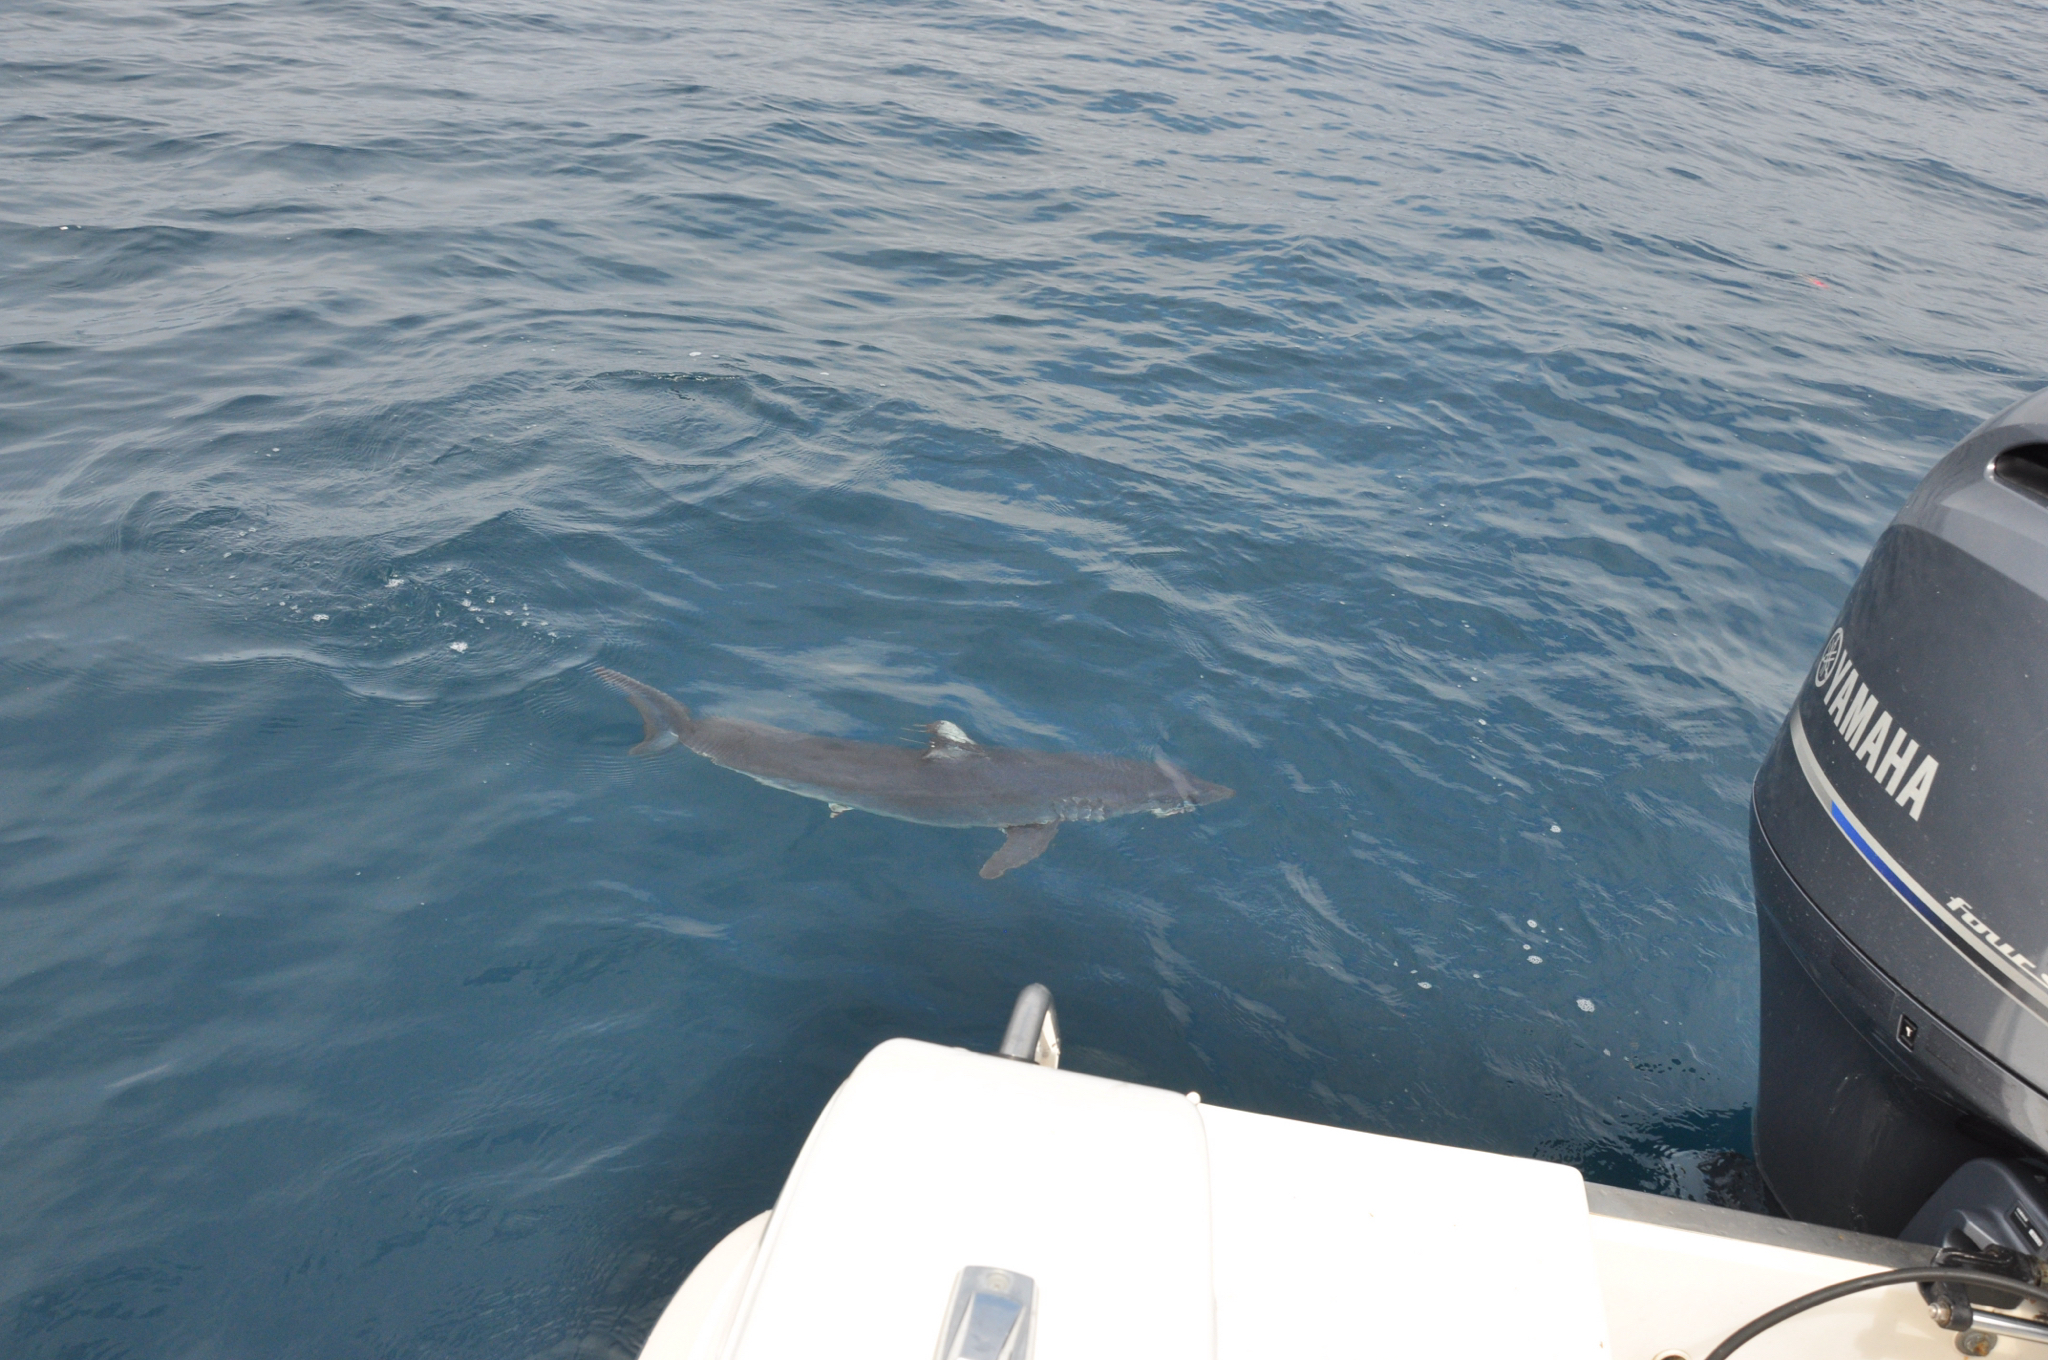
fish (species not among the labelled classes)